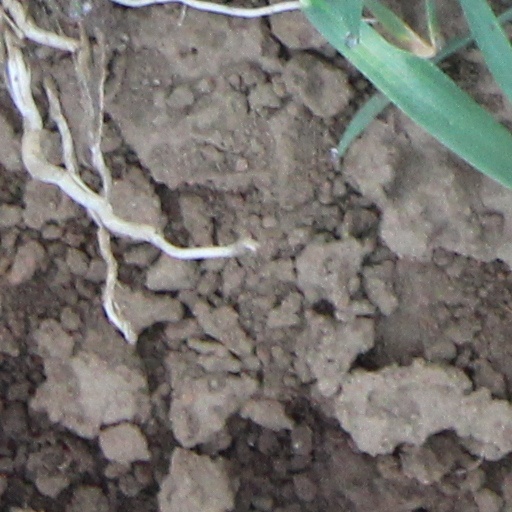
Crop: wheat